Skellerup

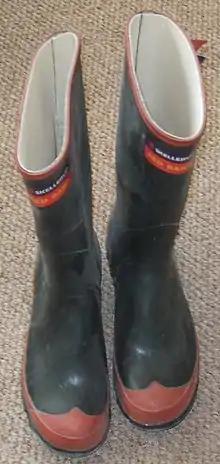
Skellerup Red Band rubber knee boots popular in New Zealand

The brand is considered iconic by many New Zealanders, being a leading producer of gumboots. "Jandals," the common name for flip-flops in New Zealand , is a trademark of Skellerup. In 1969, Skellerup was the founding sponsor of the Young Farmer of the Year competition, a relationship that lasted 29 years.